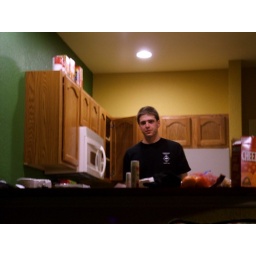
This week's rule: only ONE person in the kitchen at a time.